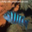
Label: aquarium_fish